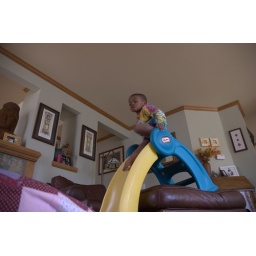
Miles sliding onto the pillow tower he and sofi built in the front room.